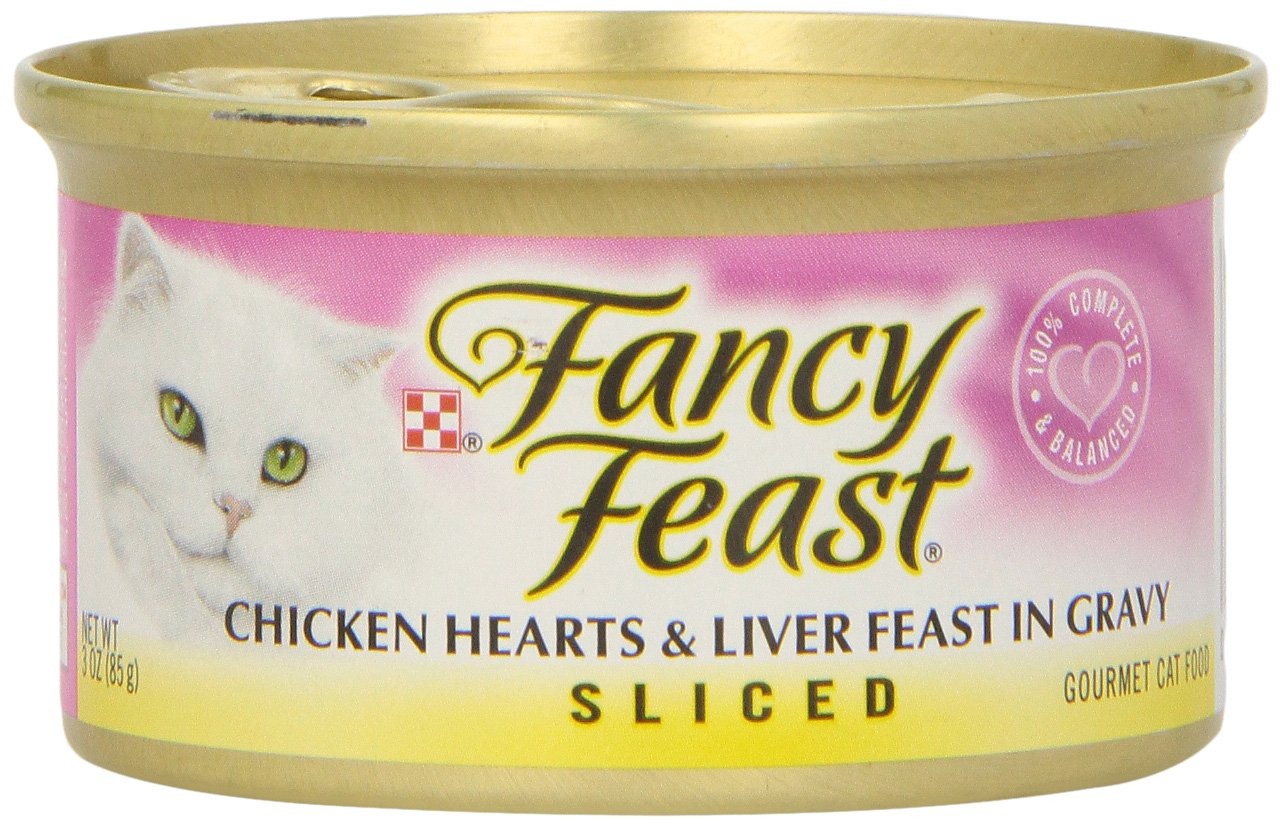
Item Name: Fancy Feast Cat Food Sliced Chicken Hearts & Liver Feast In Gravy, 3 oz
Bullet Point: Fancy Feast Cat Food Sliced Chicken Hearts & Liver Feast In Gravy, 3 oz
Value: 3.0
Unit: oz

Price: 0.895